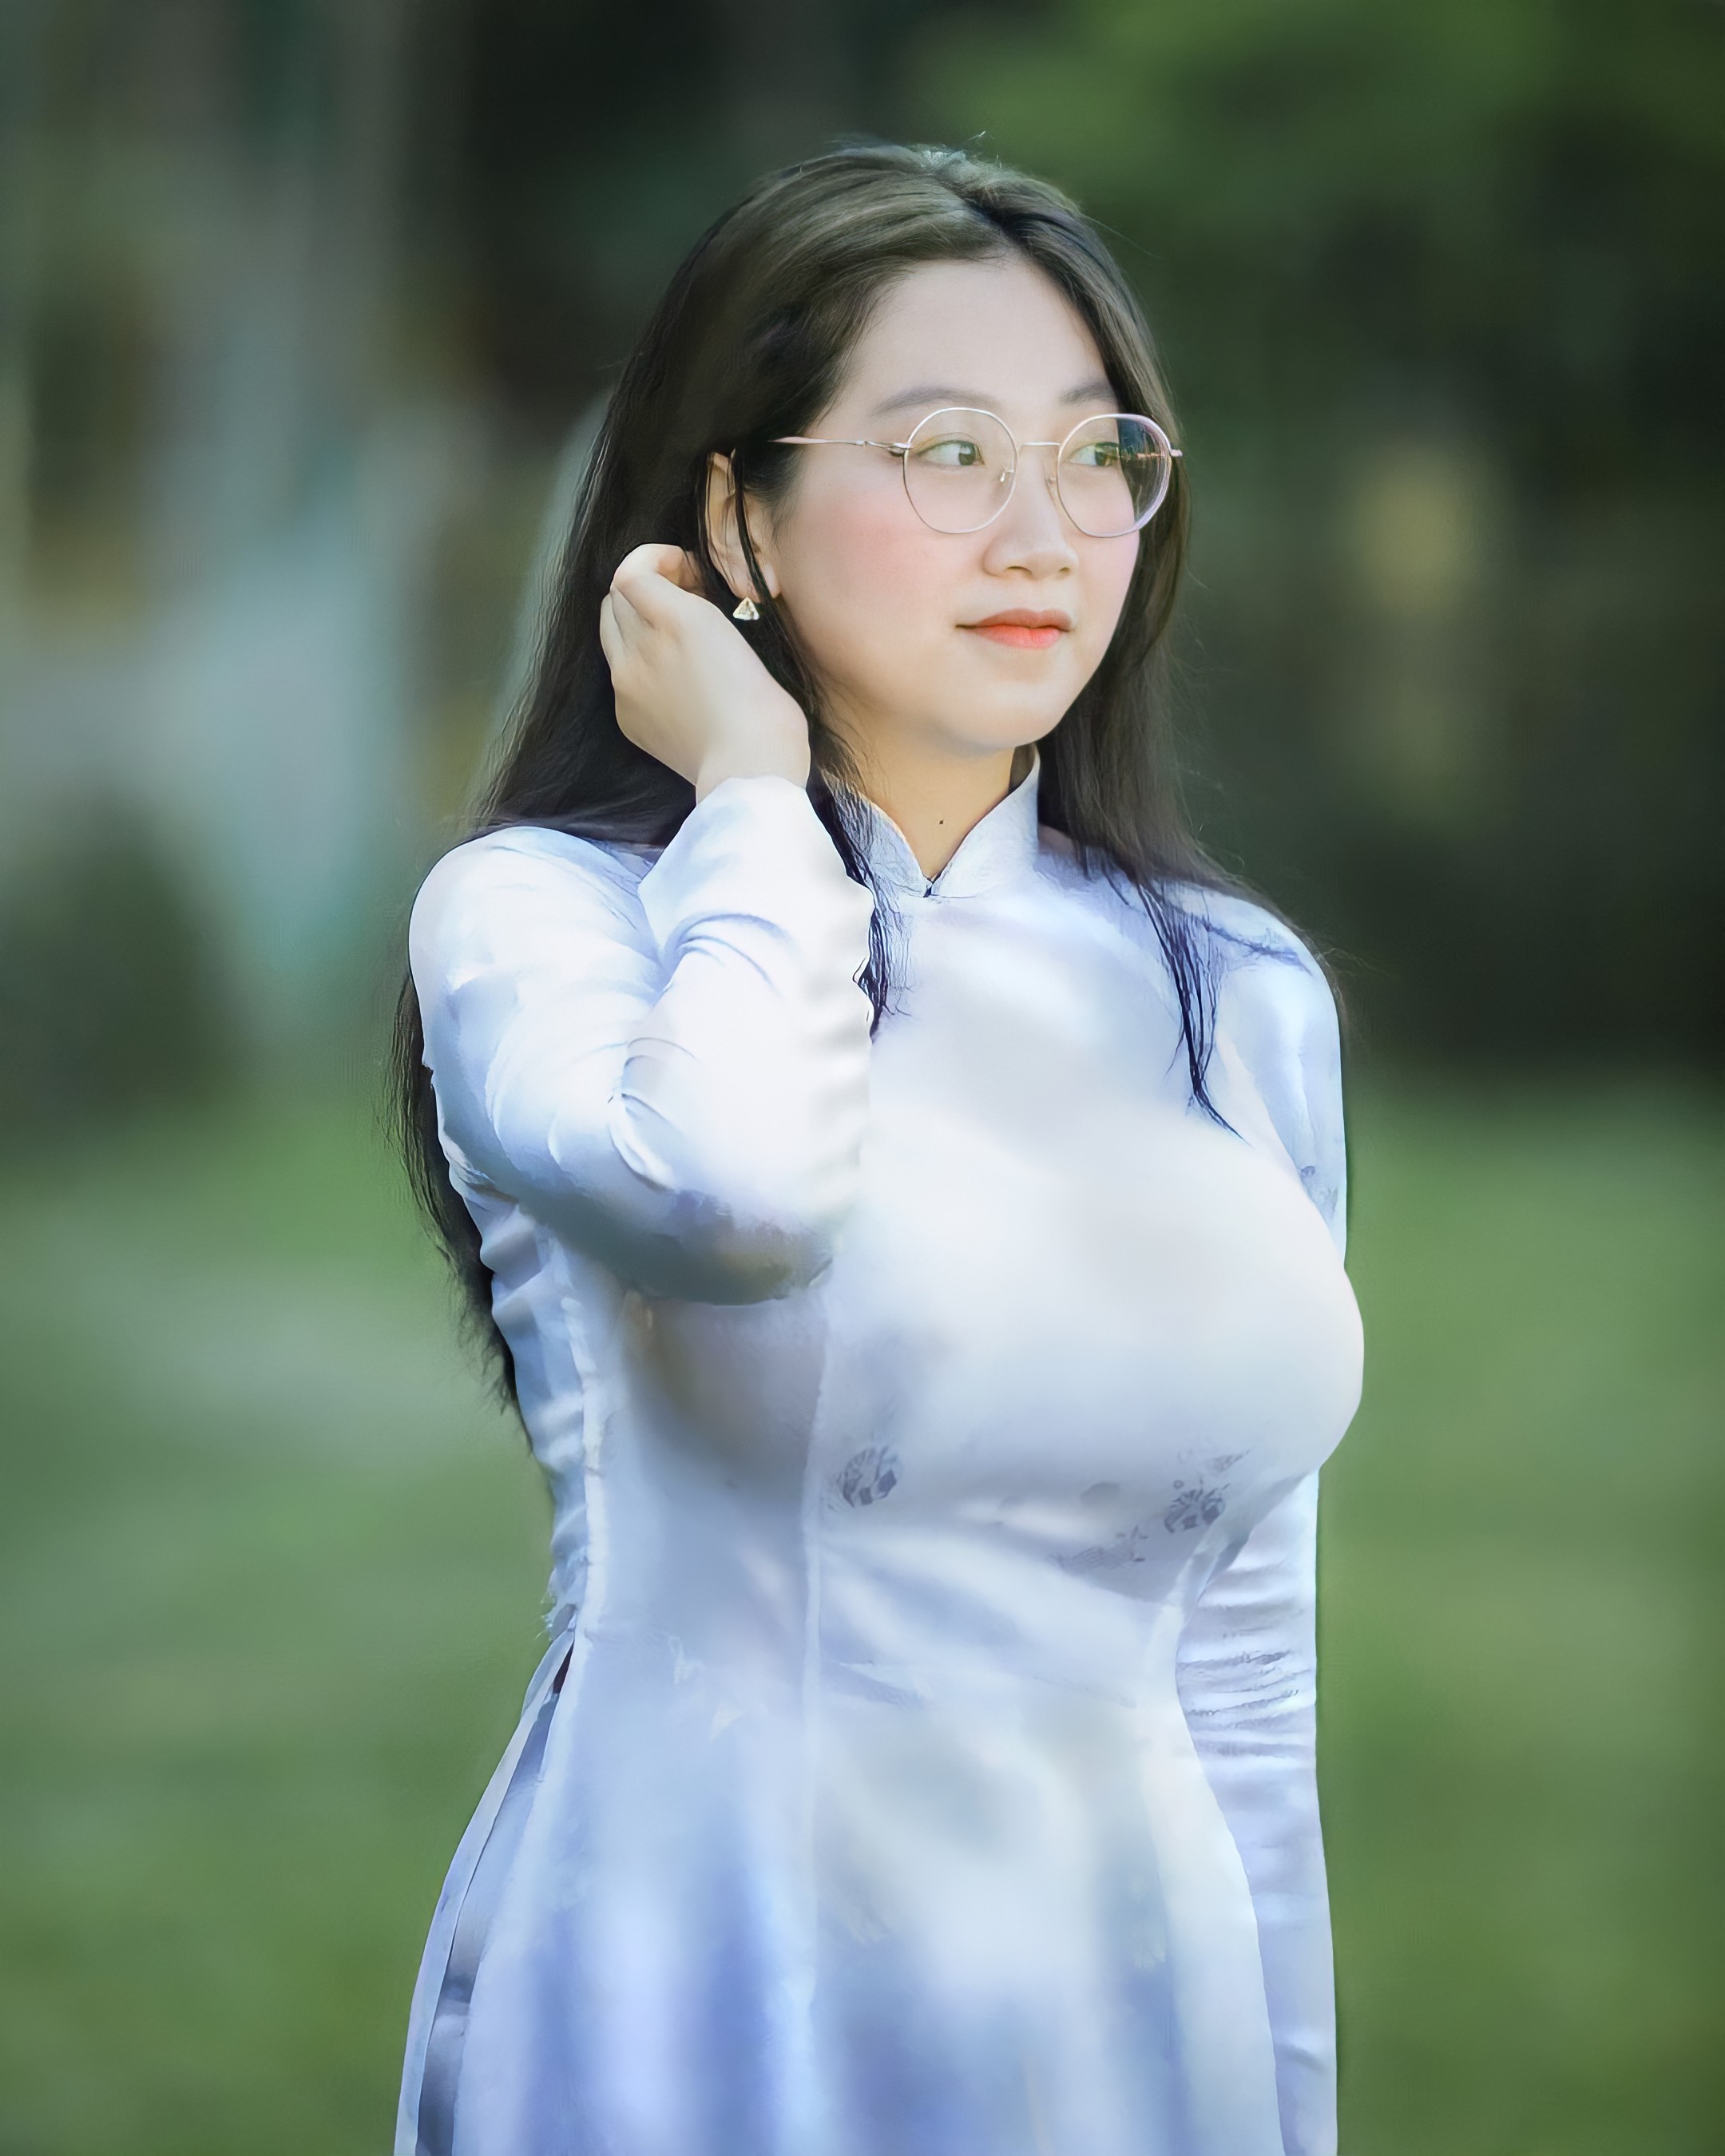
aodai, dress, satin, busty, glamourous, gorgeous, pretty, shiny, girl, woman, hair, glasses, lip, hand, outerwear, shoulder, neck, flash photography, street fashion, People in nature, sleeve, waist, gesture, happy, electric blue, fashion model, grass, long hair, jewellery, fashion design, human leg, formal wear, eyewear, uniform, brown hair, day dress, portrait photography, portrait, top, fashion accessory, photo shoot, model